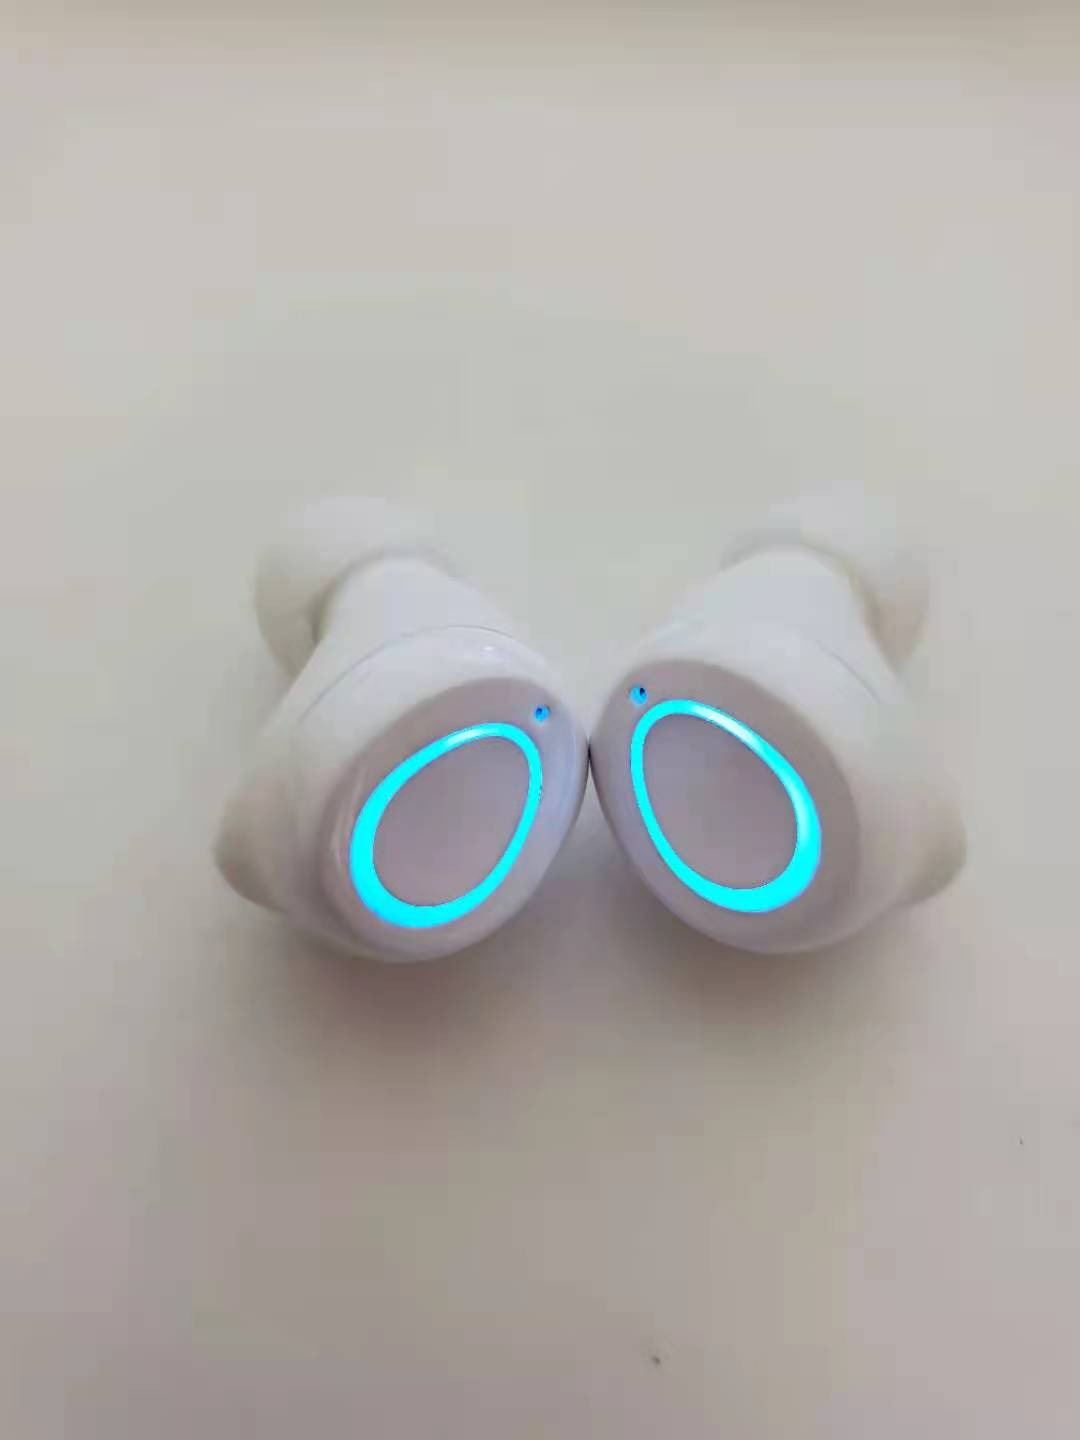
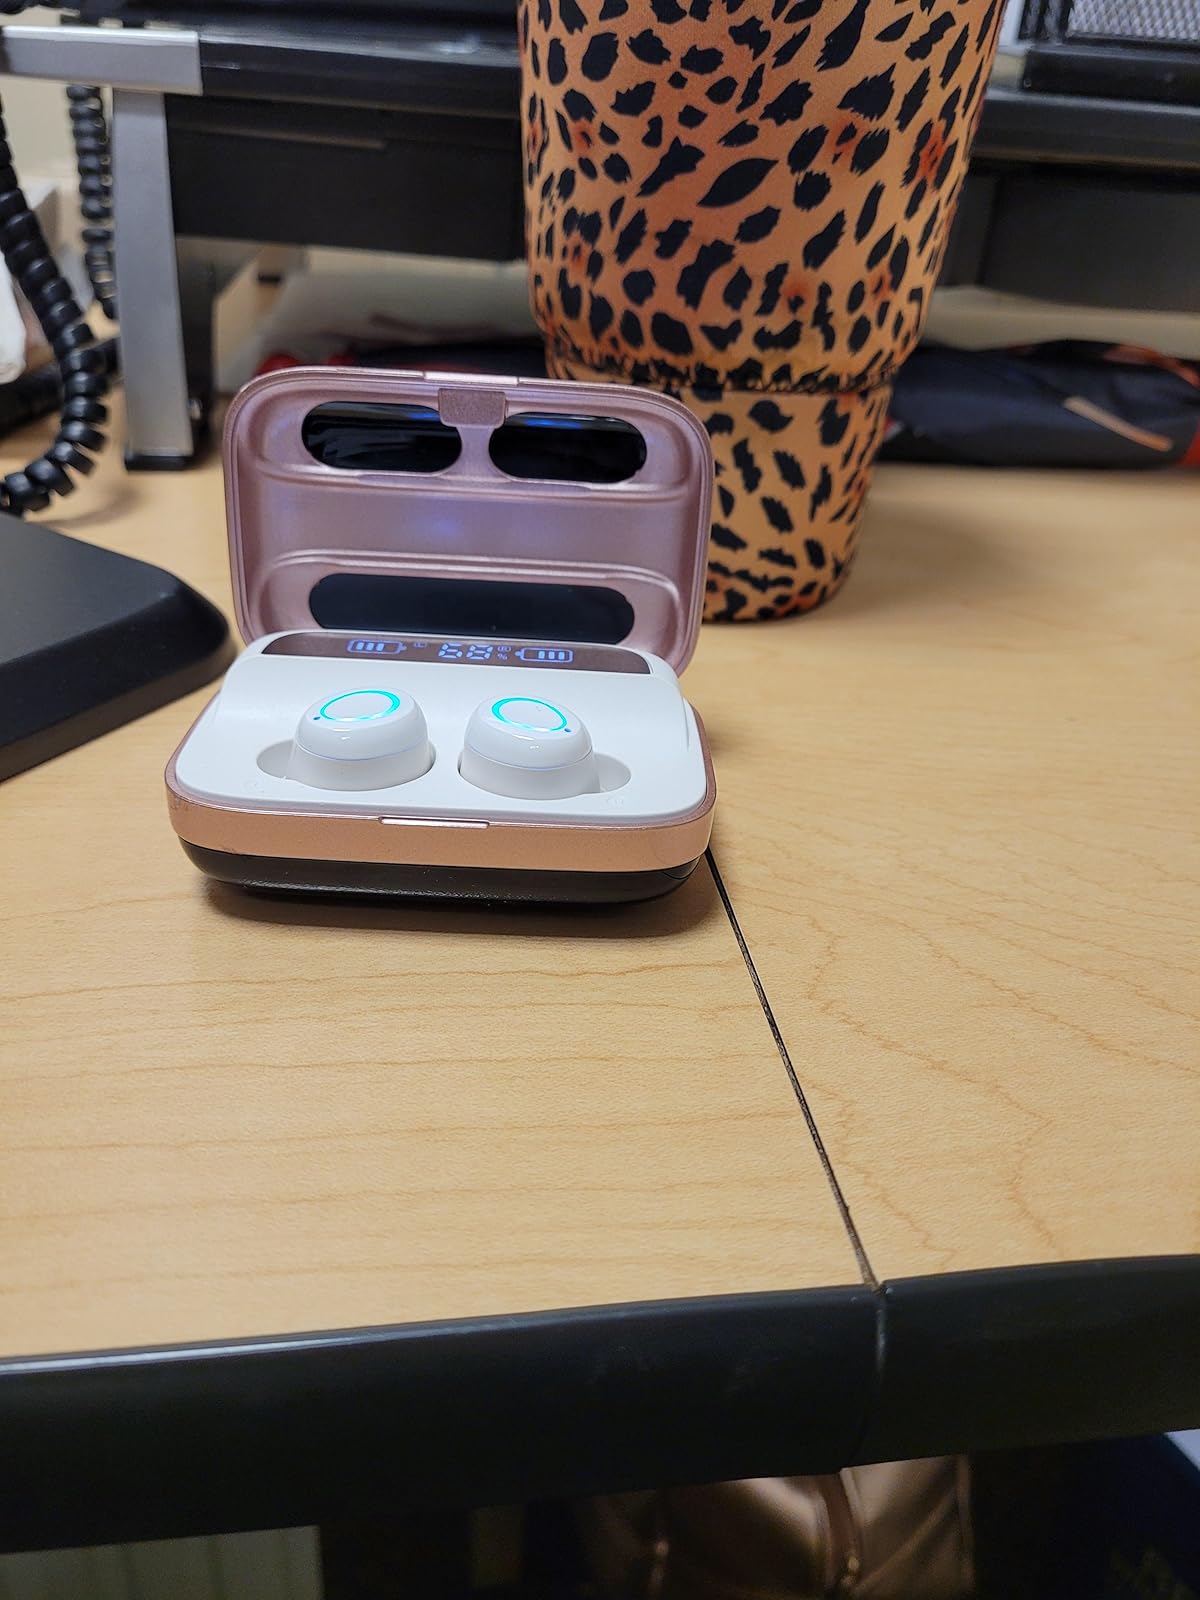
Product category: earbuds
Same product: yes